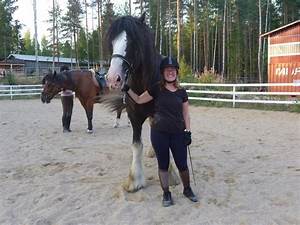
Label: horse